Colton Point State Park

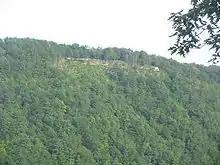
View southeast to the rock ledge and main overlook of Leonard Harrison State Park, another protected area in the Pine Creek Gorge.

The gorge has over 225 species of wildflowers, plants and trees, with scattered stands of old growth forest on some of its steepest walls. The rest of the gorge is covered with thriving second growth forest that can be over one hundred years old. Since clearcutting, nearly 90 percent of the forest land has burnt at least once. Typical south-facing slopes here have mountain laurel below oak and hickory trees, while north-facing slopes tend to have ferns below hemlocks and hardwoods. Large chestnuts and black cherry can also be found.